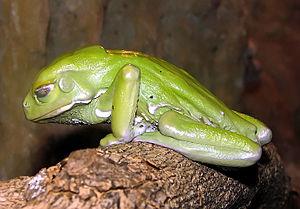
Phyllomedusa sauvagii , une rainette arboricole d'Amérique du sud. Photo prise dans le Cotswold Wildlife Park, à Burford, en Angleterre (Royaume-Uni).
Les acides aminés D sont une classe d'acides aminés, ou pour ce qui intéresse le plus la biologie, les acides α-aminés, pour lesquels les groupes fonctionnels carboxyle et amine sont liés à un carbone α en configuration D par rapport d'une part à une chaîne latérale dépendant du type d'acide et d'autre part à un atome d'hydrogène. Ce sont les énantiomères des acides aminés L.